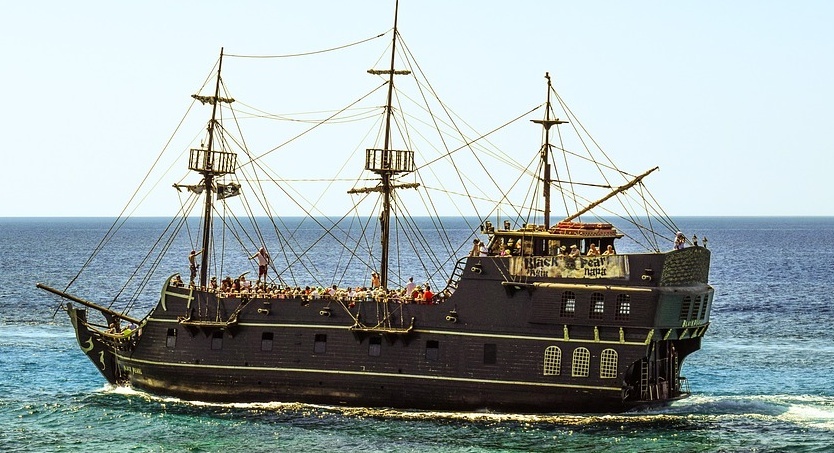
Vehicle type: Ships